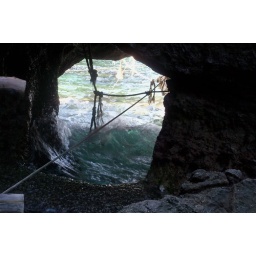
Hole in the rock that Leo Decaprio saw a boat coming in the movie THE BEACH